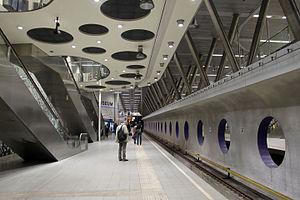
Une station de métro est un point d'arrêt défini sur un réseau métropolitain permettant la descente et l'accès des voyageurs à une rame de métro. Elle peut être souterraine ou aérienne, parfois située au niveau de la chaussée. C'est l'équivalent d'une gare ferroviaire.